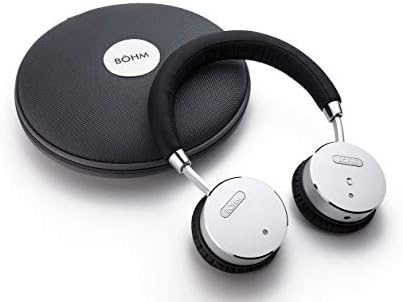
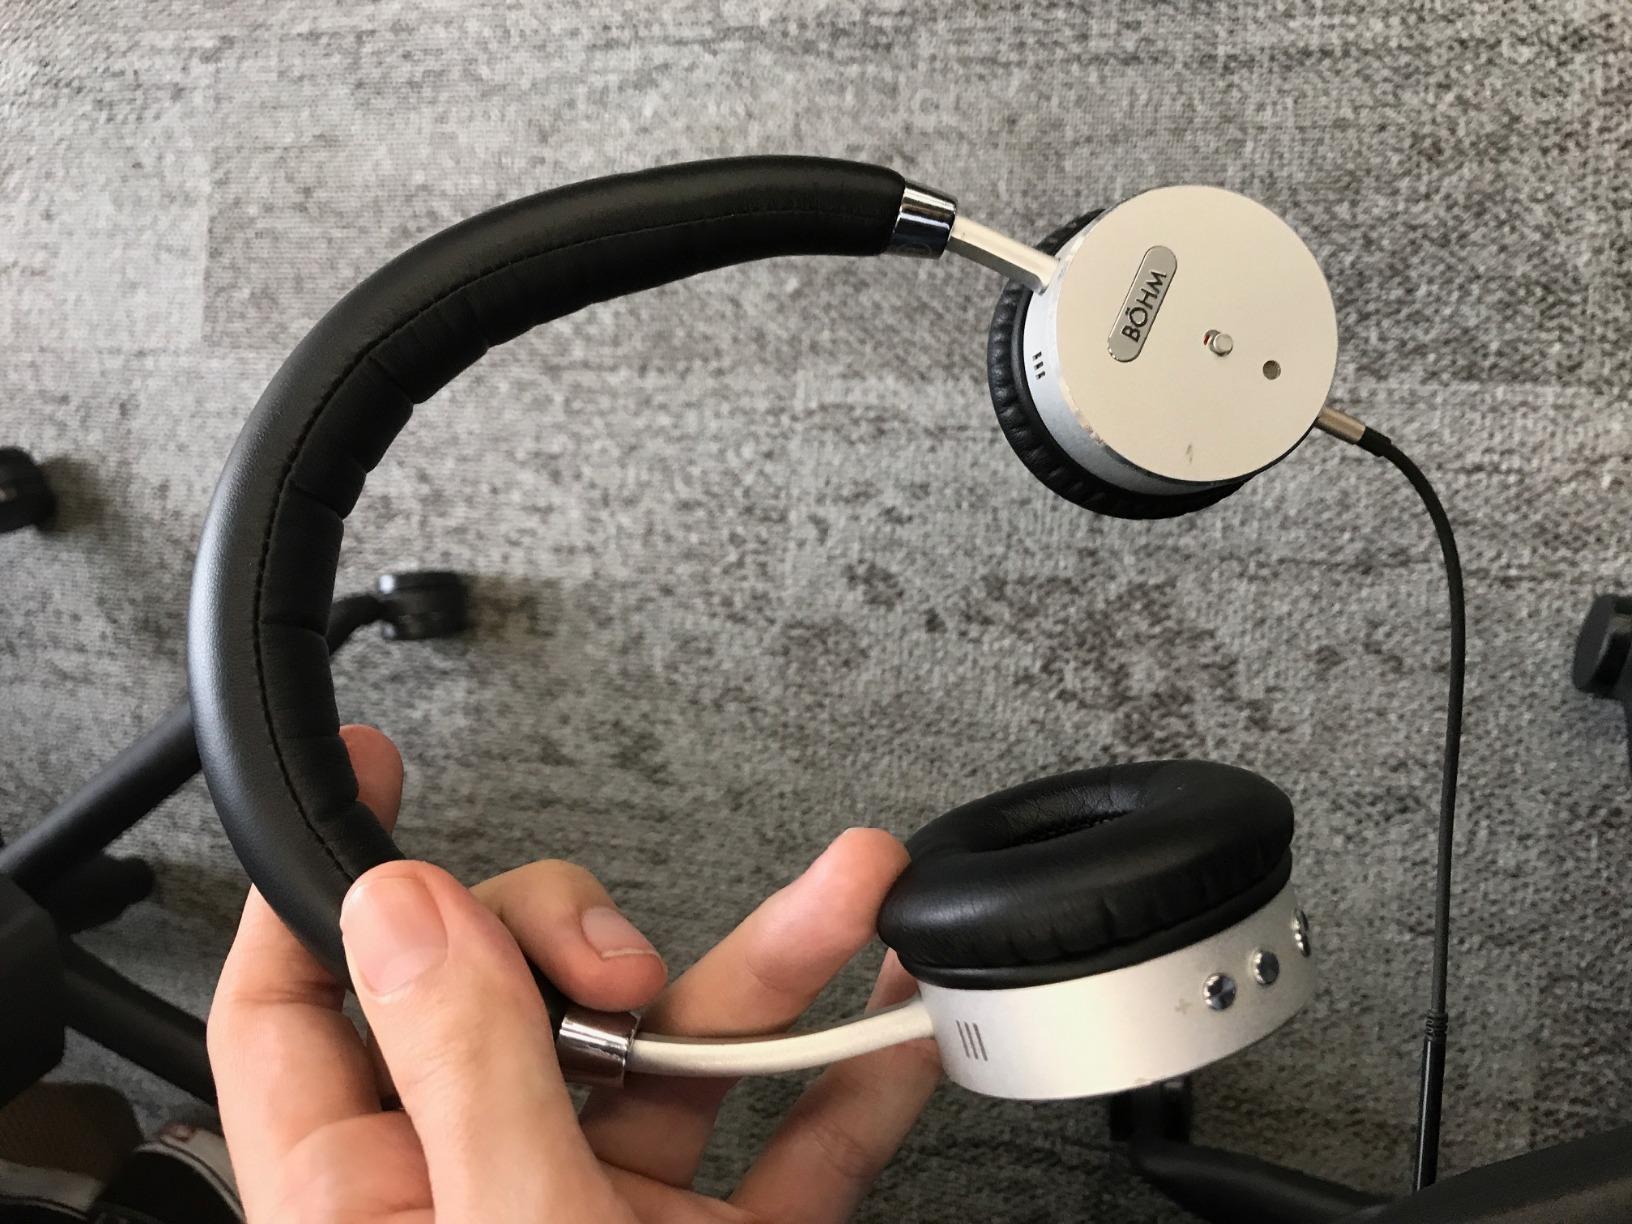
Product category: headphones
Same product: yes